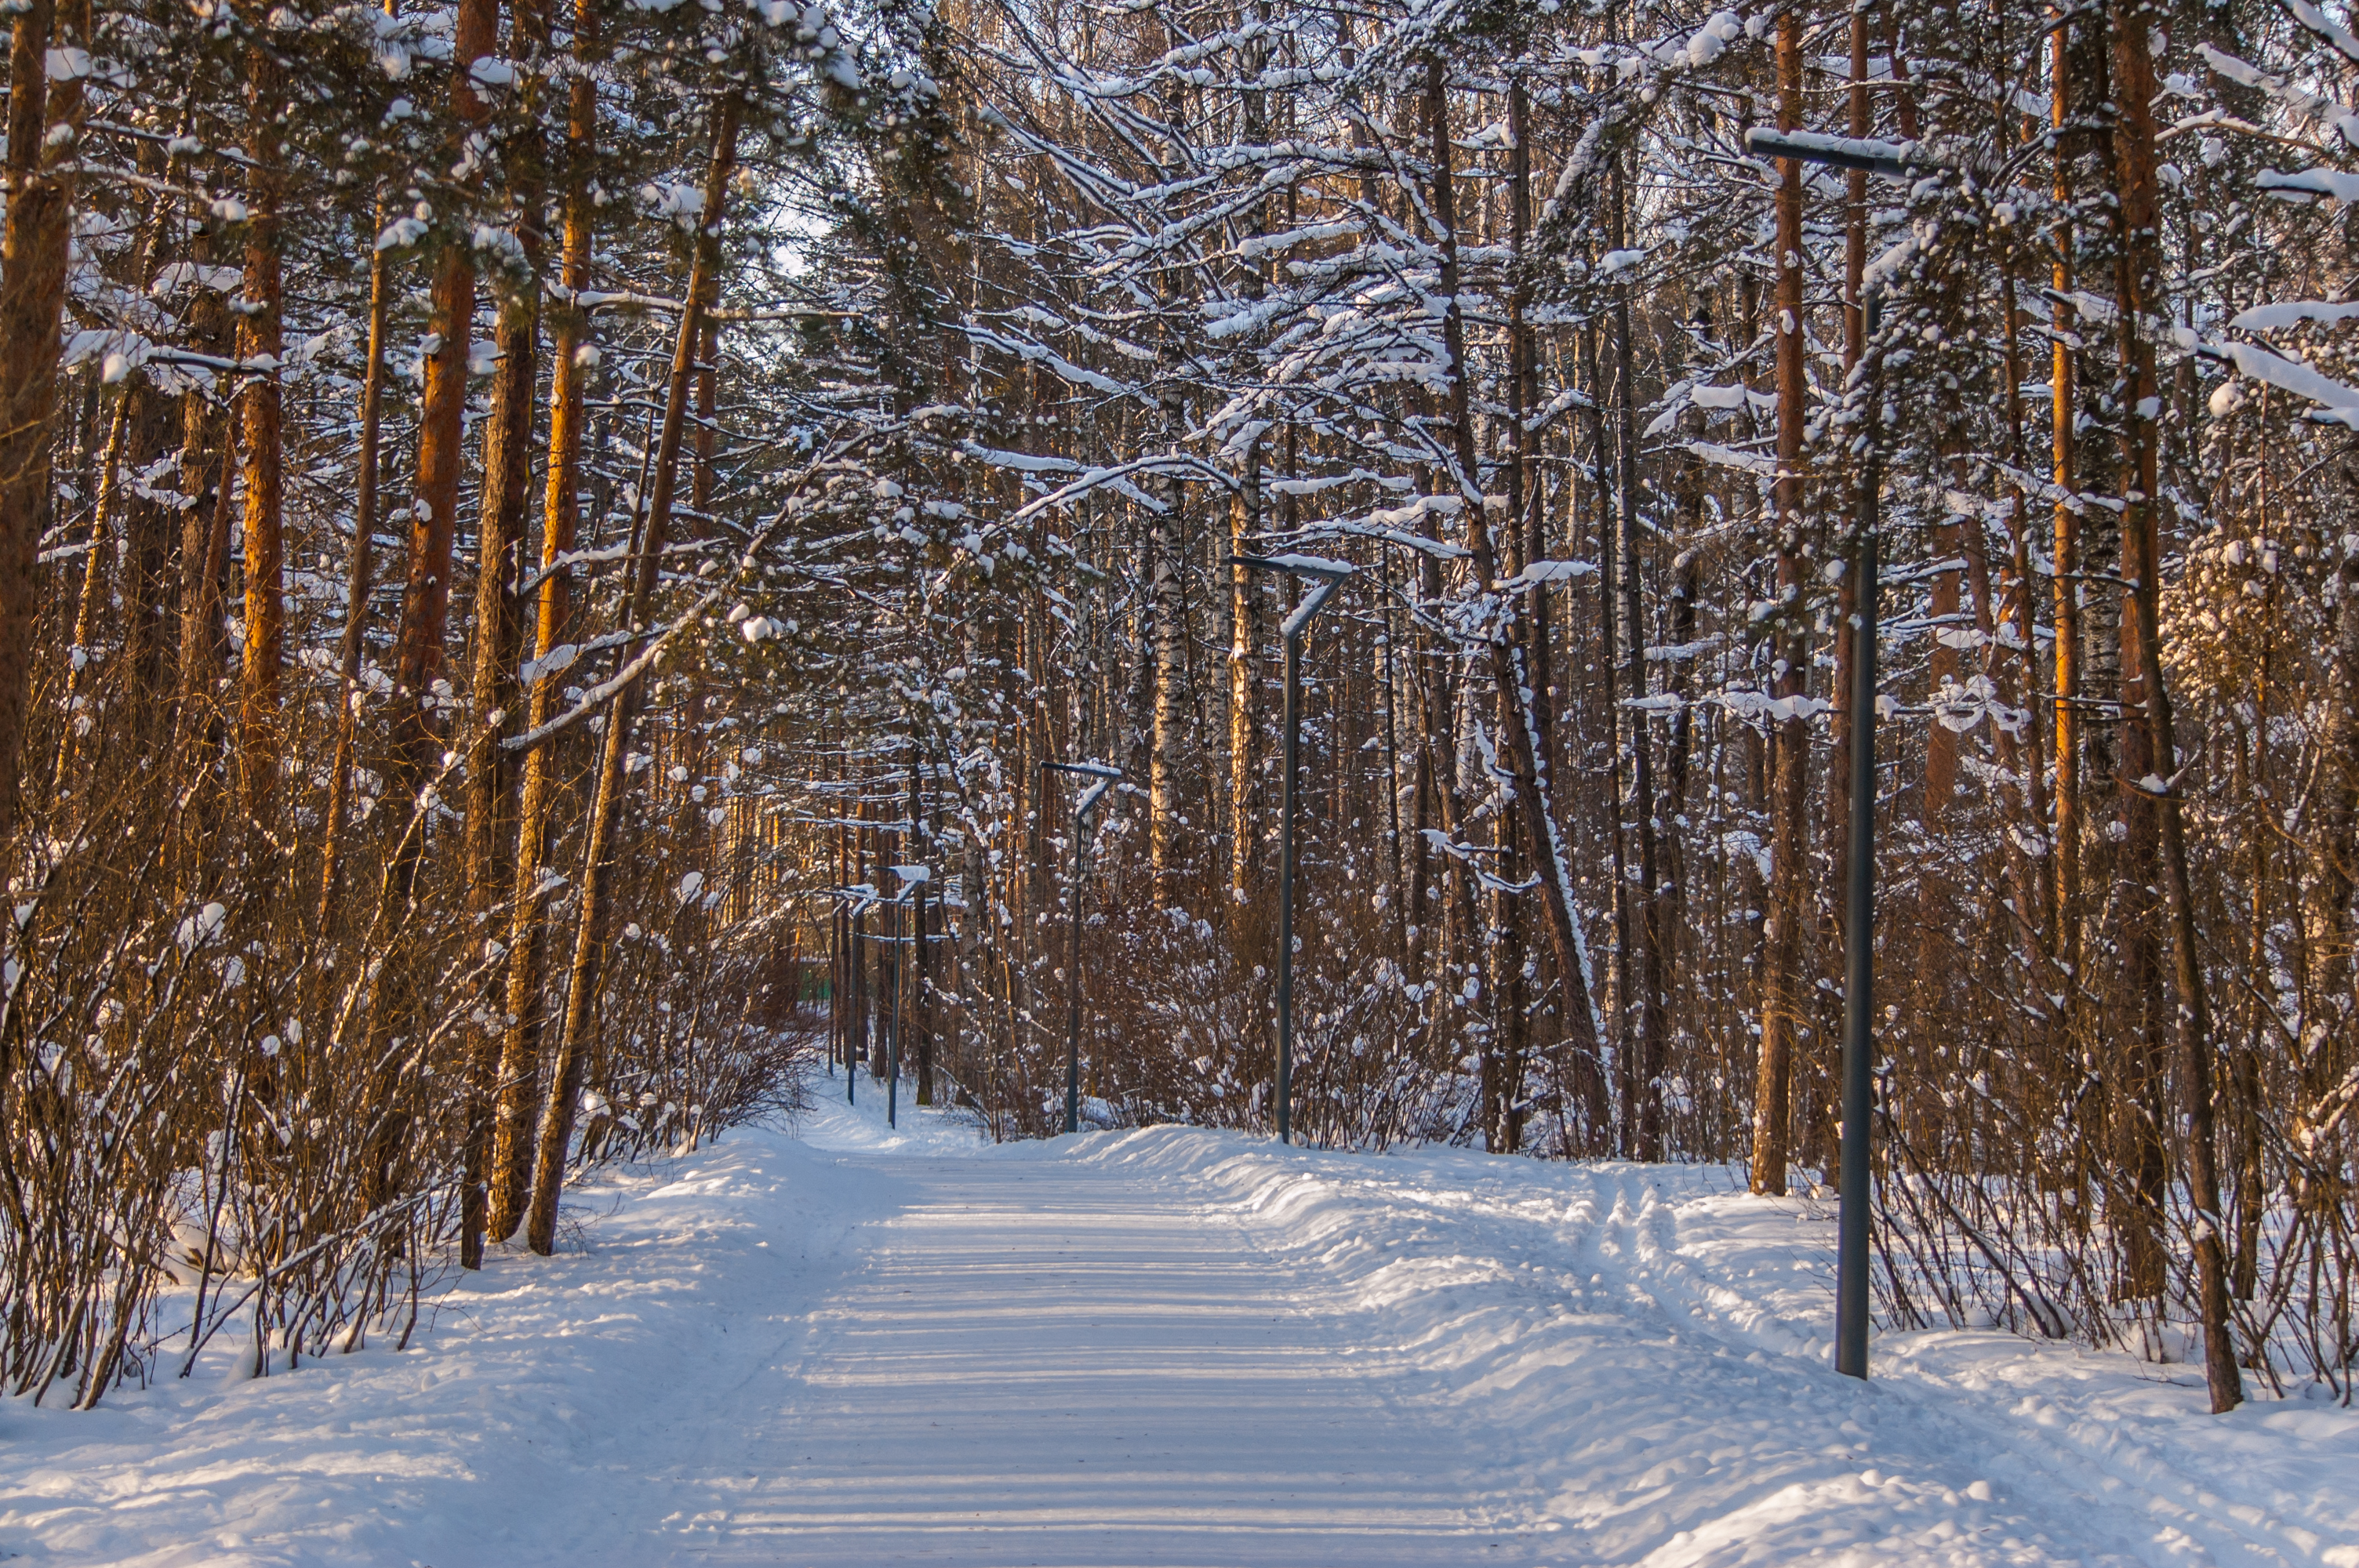
images, plant, snow, natural landscape, branch, tree, wood, twig, trunk, freezing, deciduous, landscape, People in nature, frost, spruce fir forest, evergreen, trail, temperate broadleaf and mixed forest, winter, event, forest, grass, woodland, grove, conifer, path, road, old growth forest, larch, tropical and subtropical coniferous forests, evening, temperate coniferous forest, Northern hardwood forest, symmetry, plant stem, jungle, fir, pine family, valdivian temperate rain forest, pine, plantation, precipitation, birch family, winter storm, wildlife